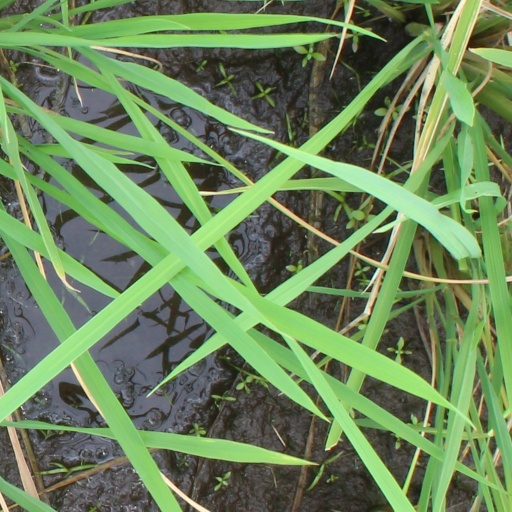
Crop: rice